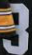
Number: 3